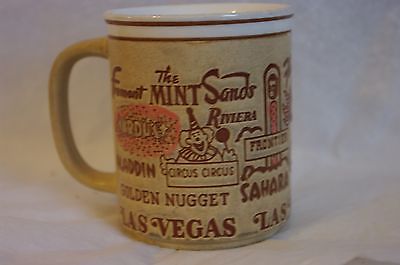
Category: mug